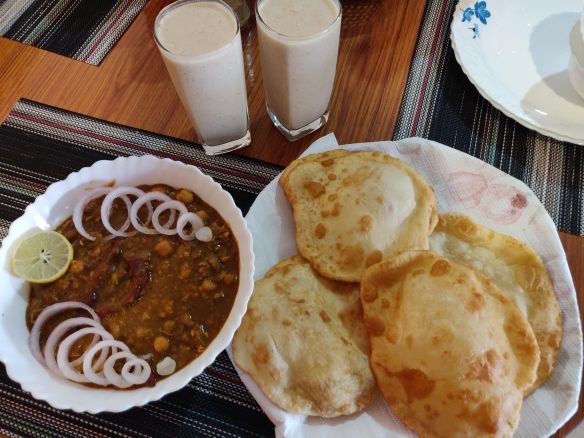
Dish: chole_bhature